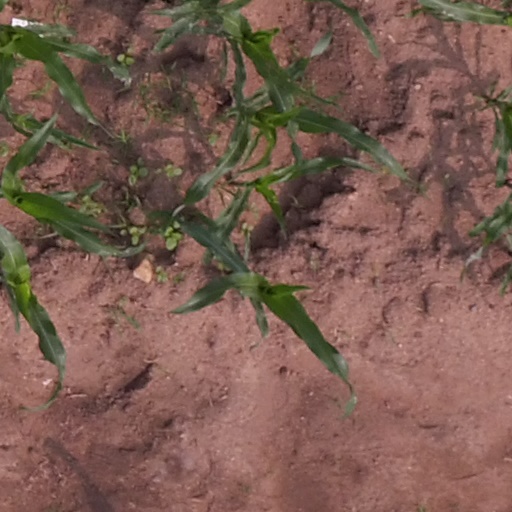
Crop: maize; corn